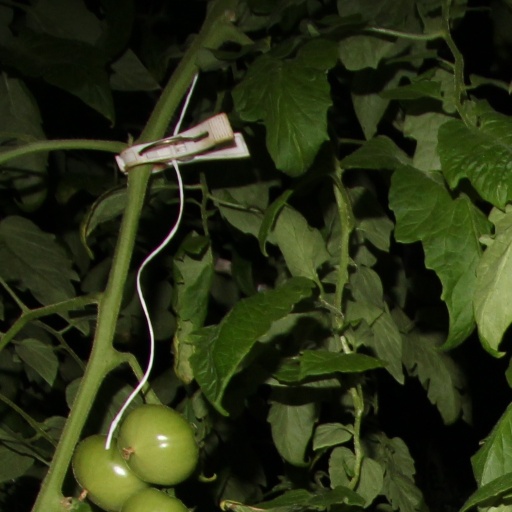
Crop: tomato